Ranau District

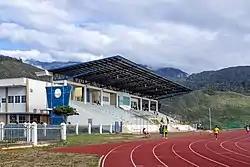
Stadium of Ranau Sports Complex

The Ranau District Education Office oversees the public school system consisting of 71 primary schools and 11 secondary schools.